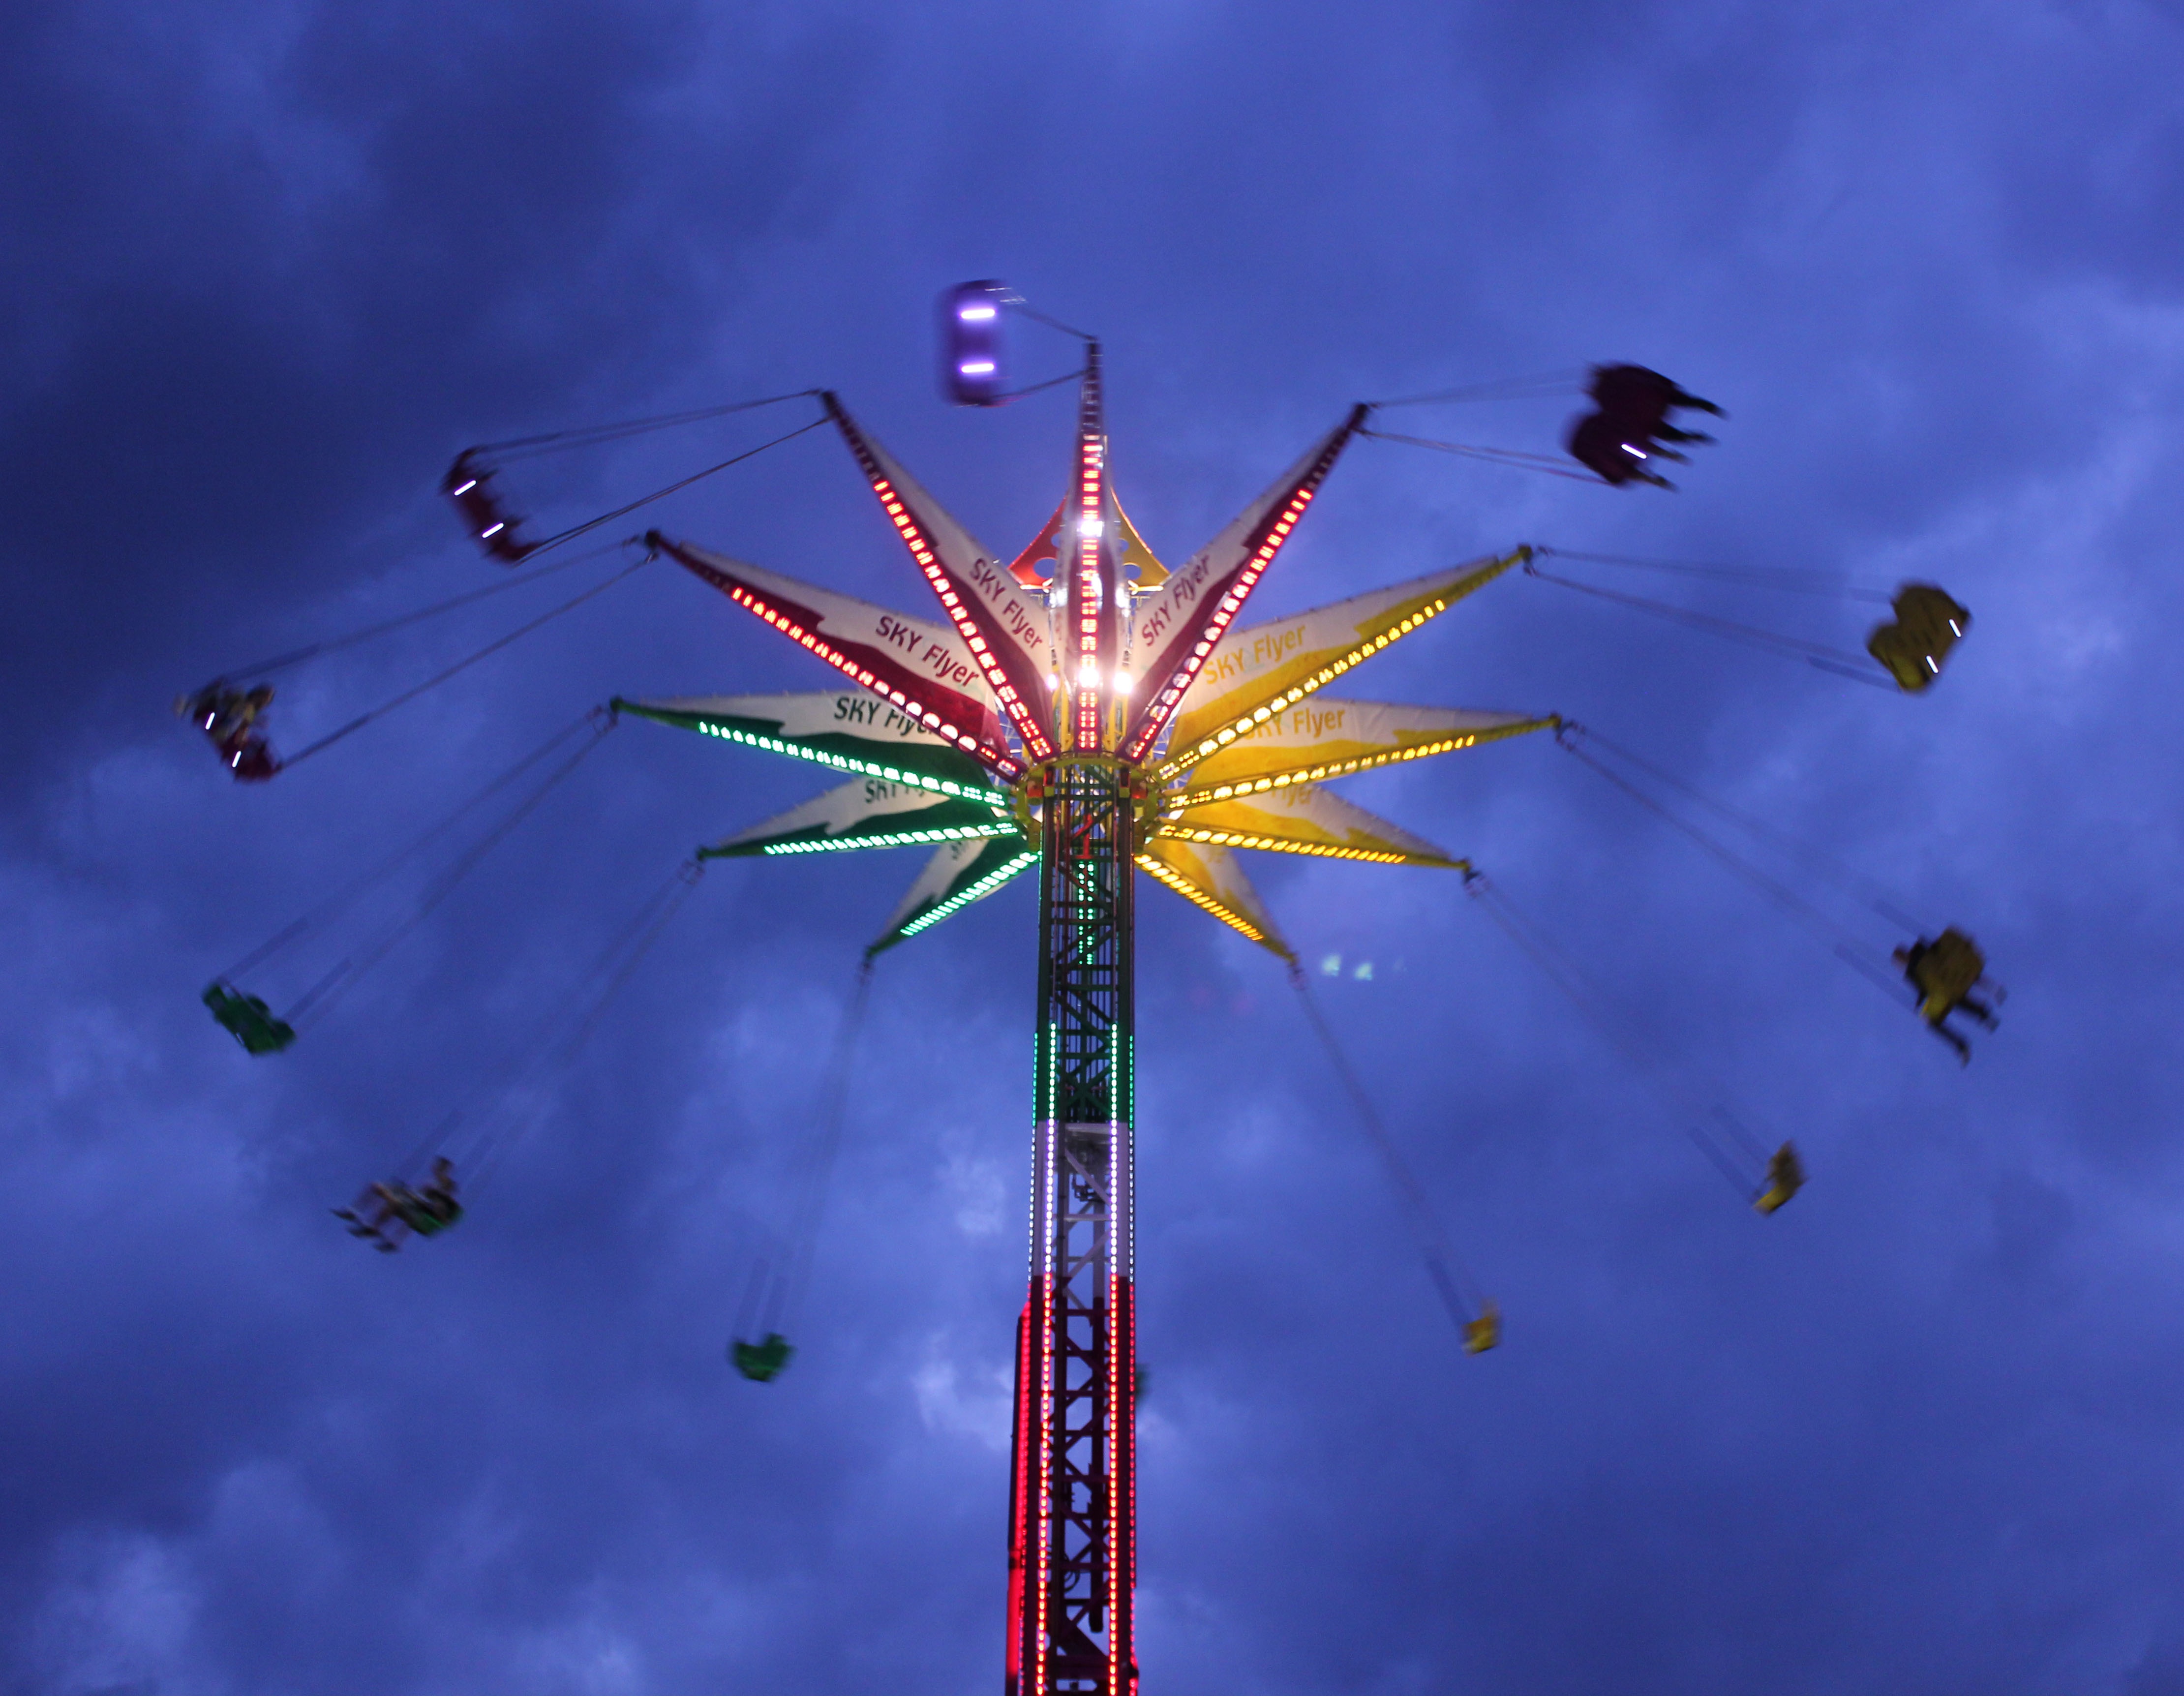
plant, sky, flower, line, reflection, screenshot, macro photography, computer wallpaper, arecales